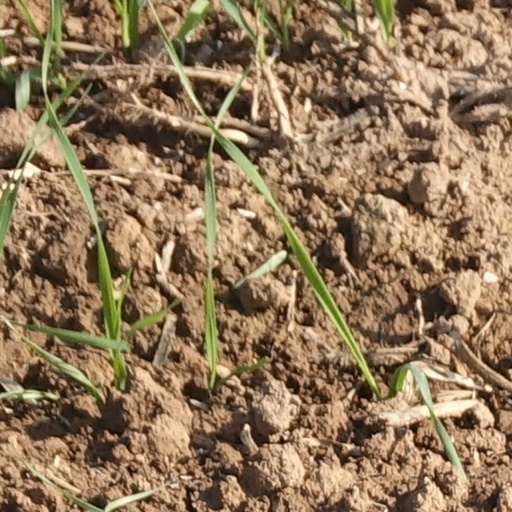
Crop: wheat